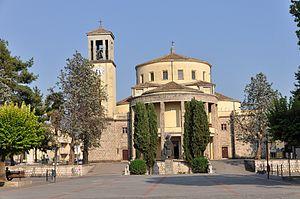
La cathédrale de Conza della Campania est une église catholique romaine de Conza della Campania, en Italie. Il s'agit d'une cocathédrale de l'archidiocèse de Sant'Angelo dei Lombardi-Conza-Nusco-Bisaccia.